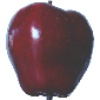
Label: Apple Red Delicious 1